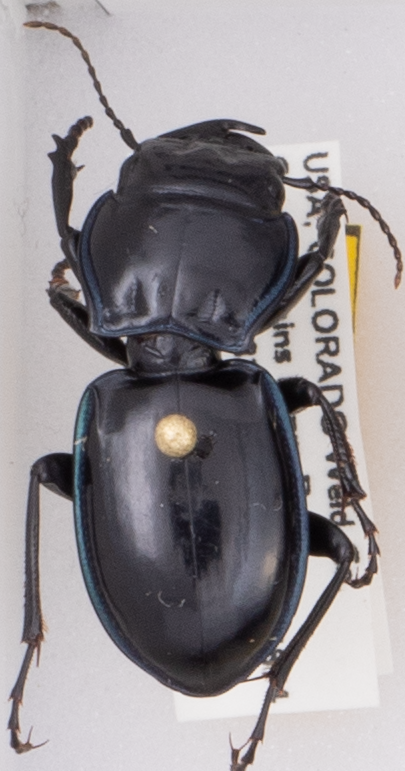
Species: Pasimachus elongatus
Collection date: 2020-07-08
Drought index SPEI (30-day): -0.03
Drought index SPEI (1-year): -0.71
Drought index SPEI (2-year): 0.17